List of Oz characters (created by Baum)

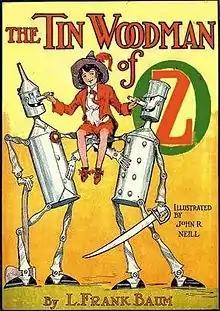
Captain Fyter with the Tin Woodman and Woot on the cover of "The Tin Woodman of Oz"

Eureka is a white kitten who is introduced in "Dorothy and the Wizard in Oz" (1908). She is found by Uncle Henry who gives her the name Eureka, which means "I have found it!" Henry then gives the cat to his niece Dorothy making the cat her pet. Dorothy carries Eureka in a small birdcage on a train with her to San Francisco to visit her relatives on Hugson farm. While riding with Bill Hugson's nephew Zeb, an earthquake opens a large chasm in the ground, and Eureka falls with Dorothy, Zeb, and Jim the Cab-Horse into the land of the Mangaboos, people made of vegetable. The strange lights in the Mangaboos' cavern create all sorts of odd colors, and Eureka looks pink there. Eureka is then referred to as a "pink kitten," or sometimes, as in "Glinda of Oz" (1920), as a "purple kitten."